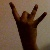
The image shows a hand gesture representing the number 8 in Indian Sign Language.